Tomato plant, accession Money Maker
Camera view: vertical (180 deg); turntable rotation: 0 degrees
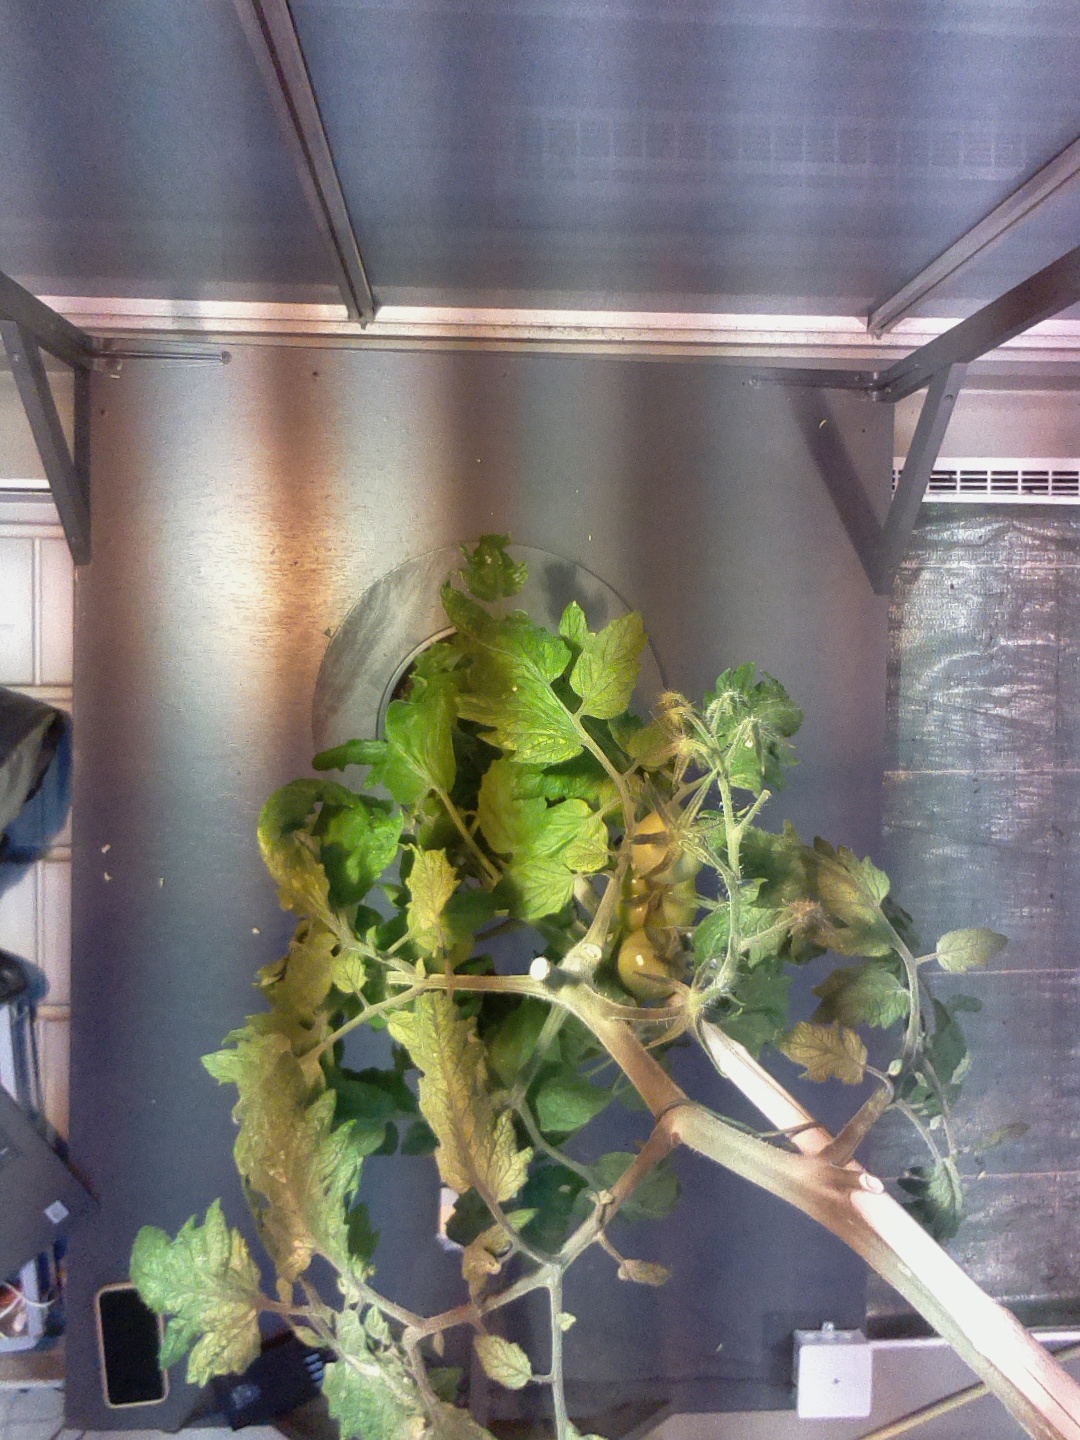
BBCH growth stage 78: 80% -90% of final fruit size